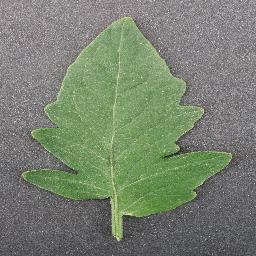
Label: Tomato___healthy